C/2023 A3 (Tsuchinshan–ATLAS)

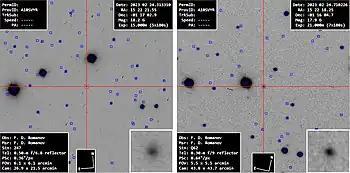
Images of comet C/2023 A3 (Tsuchinshan–ATLAS) obtained on 2023-02-24 at remote telescopes by an amateur astronomer

The systematic search performed by the Asteroid Terrestrial-impact Last Alert System detected an asteroidal object with an estimated magnitude of 18.1 in images taken on 22 February 2023 using the 0.5 m f/2 Schmidt reflector at the Sutherland Observatory in South Africa, when the comet was about from the Sun. After the first orbit calculations, it was noticed that it was the same as an 18.7 magnitude object reported to the Minor Planet Center by the Purple Mountain Observatory ("Zijinshan" in Pinyin, "Tsuchinshan" in postal romanization, the latter form being traditional for discoveries from this observatory) which was detected in images taken on 9 January 2023. It had been entered in the objects awaiting confirmation list, but had been removed on 30 January 2023 after no follow up observations were reported and the uncertainty on its predicted position grew to the point that it was considered lost. Based on the naming conventions for comets, it received the name of both observatories.